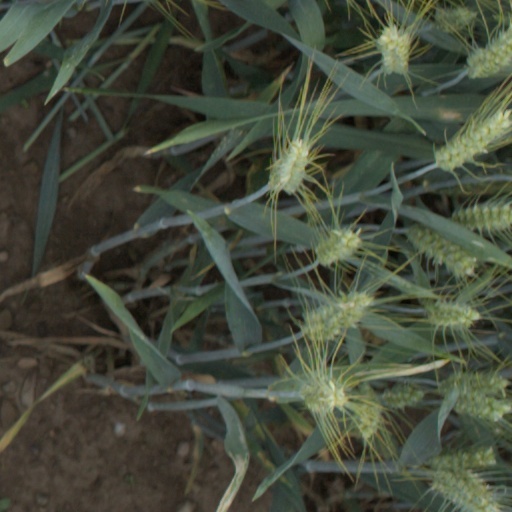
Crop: wheat